Patricia Cornwell

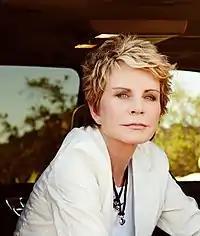
Cornwell in 2016

Patricia Cornwell (born Patricia Carroll Daniels; June 9, 1956) is an American crime writer. She is known for her best-selling novels featuring medical examiner Kay Scarpetta, of which the first was inspired by a series of sensational murders in Richmond, Virginia, where most of the stories are set. The plots are notable for their emphasis on forensic science, which has influenced later TV treatments of police work. Cornwell has also initiated new research into the Jack the Ripper killings, incriminating the popular British artist Walter Sickert. Her books have sold more than 120 million copies.